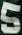
Number: 5